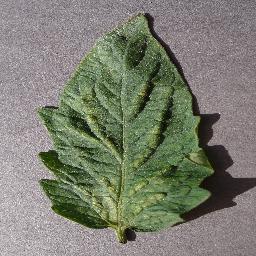
Label: Tomato___Spider_mites Two-spotted_spider_mite